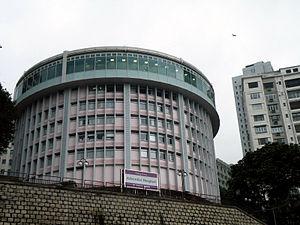
L’hôpital adventiste de Hong Kong est un centre hospitalier adventiste à Hong Kong en Chine.